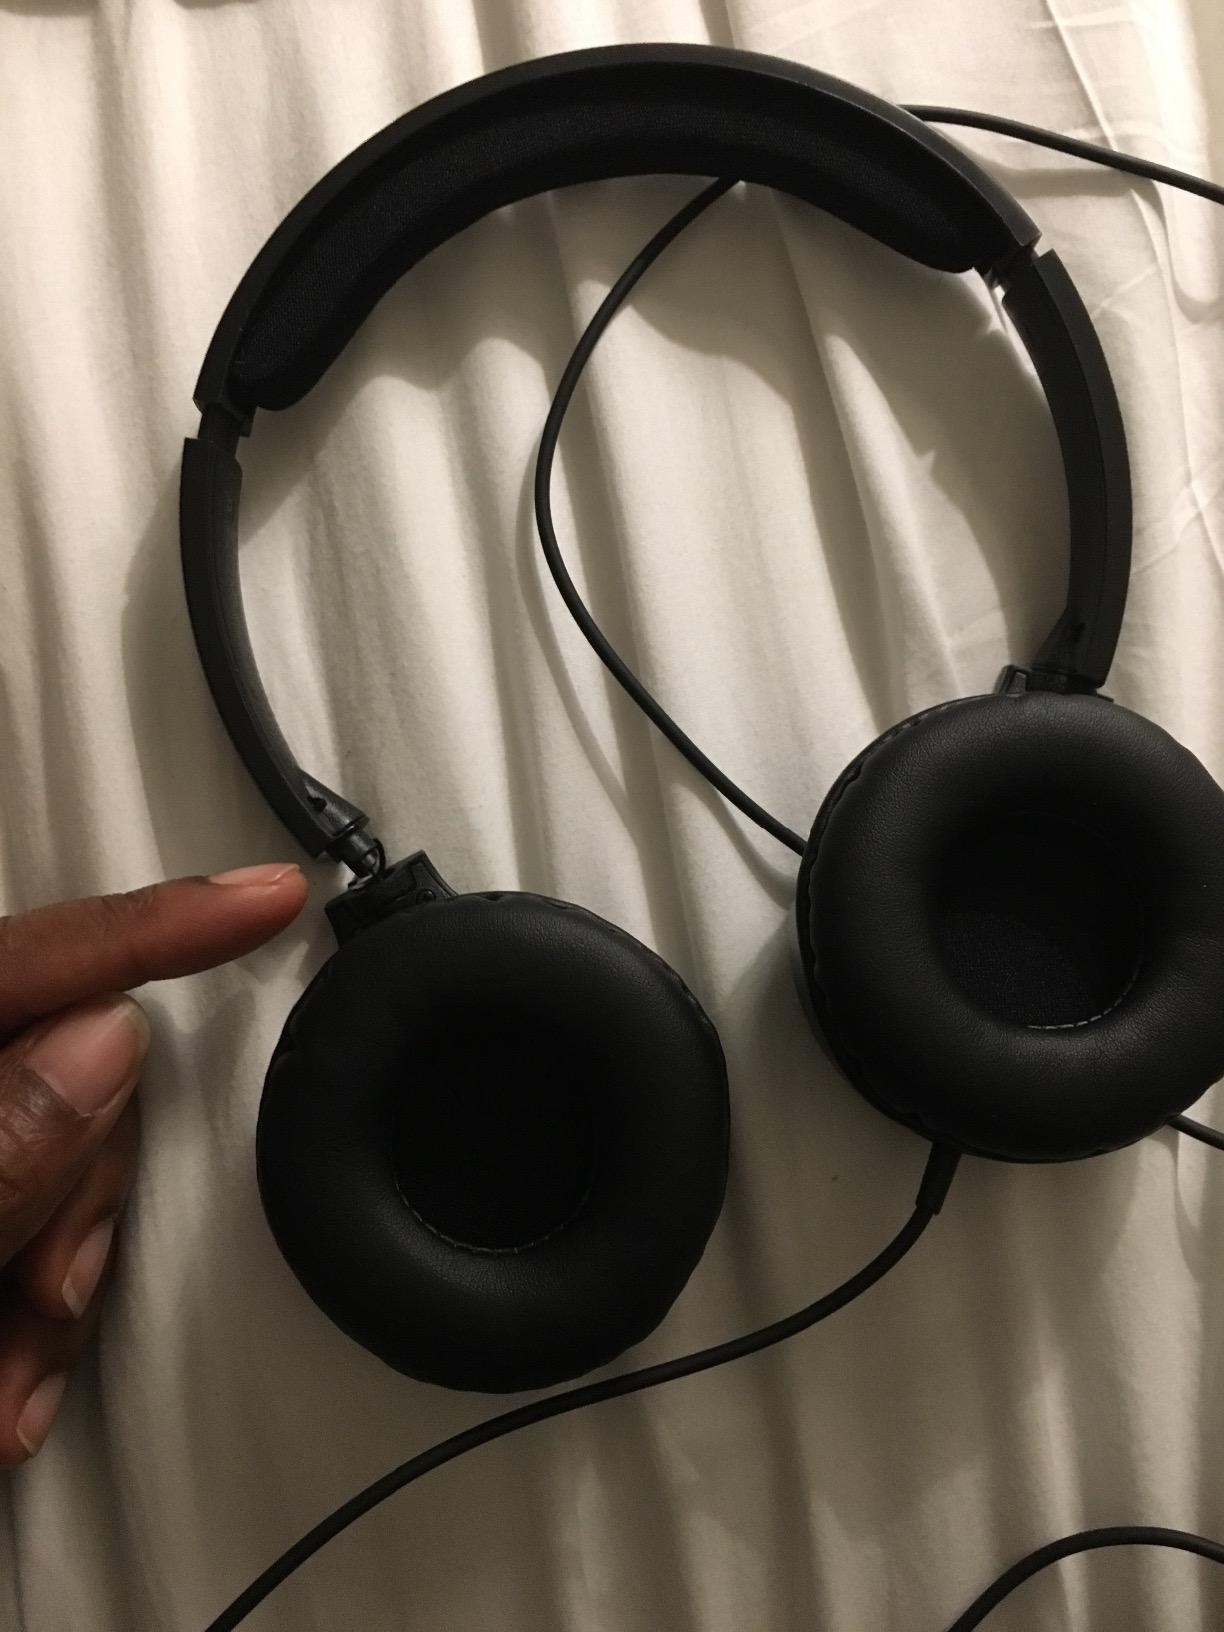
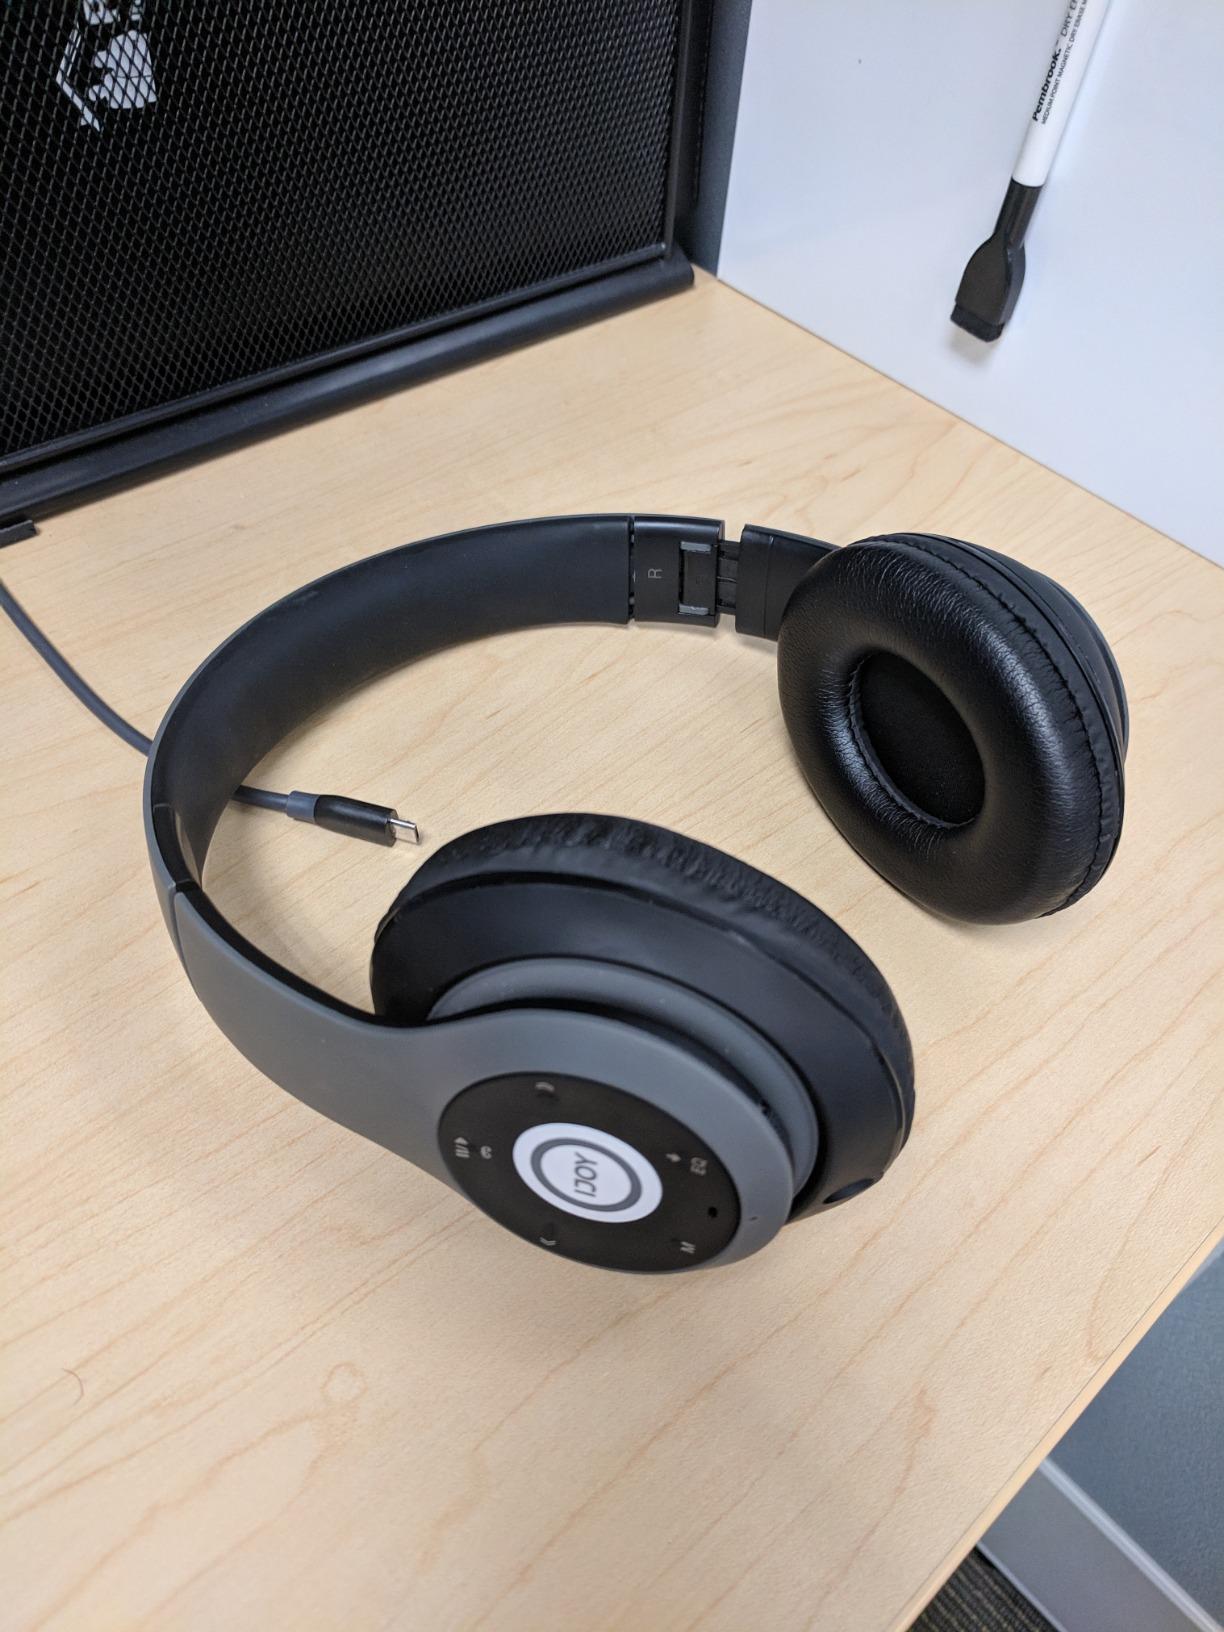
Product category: headphones
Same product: no